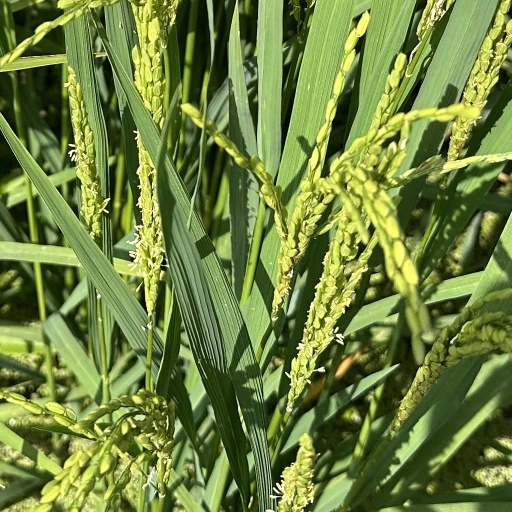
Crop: rice